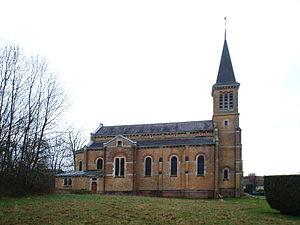
Les Alleux (Ardennes, France)
Bairon et ses environs est une commune nouvelle française située dans le département des Ardennes, en région Grand Est.
Les Alleux est une commune déléguée de Bairon-et-ses-Environs et une ancienne commune française, située dans le département des Ardennes en région Grand Est.